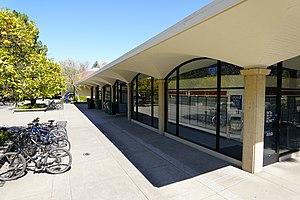
Stanford est une localité du comté de Santa Clara, en Californie. Sa population était de 13 315 habitants selon le recensement de 2000.